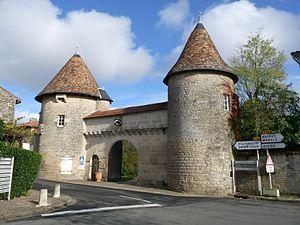
Logis des Tours, Villefagnan, Charente, France
Villefagnan est une commune du Sud-Ouest de la France, située dans le département de la Charente.